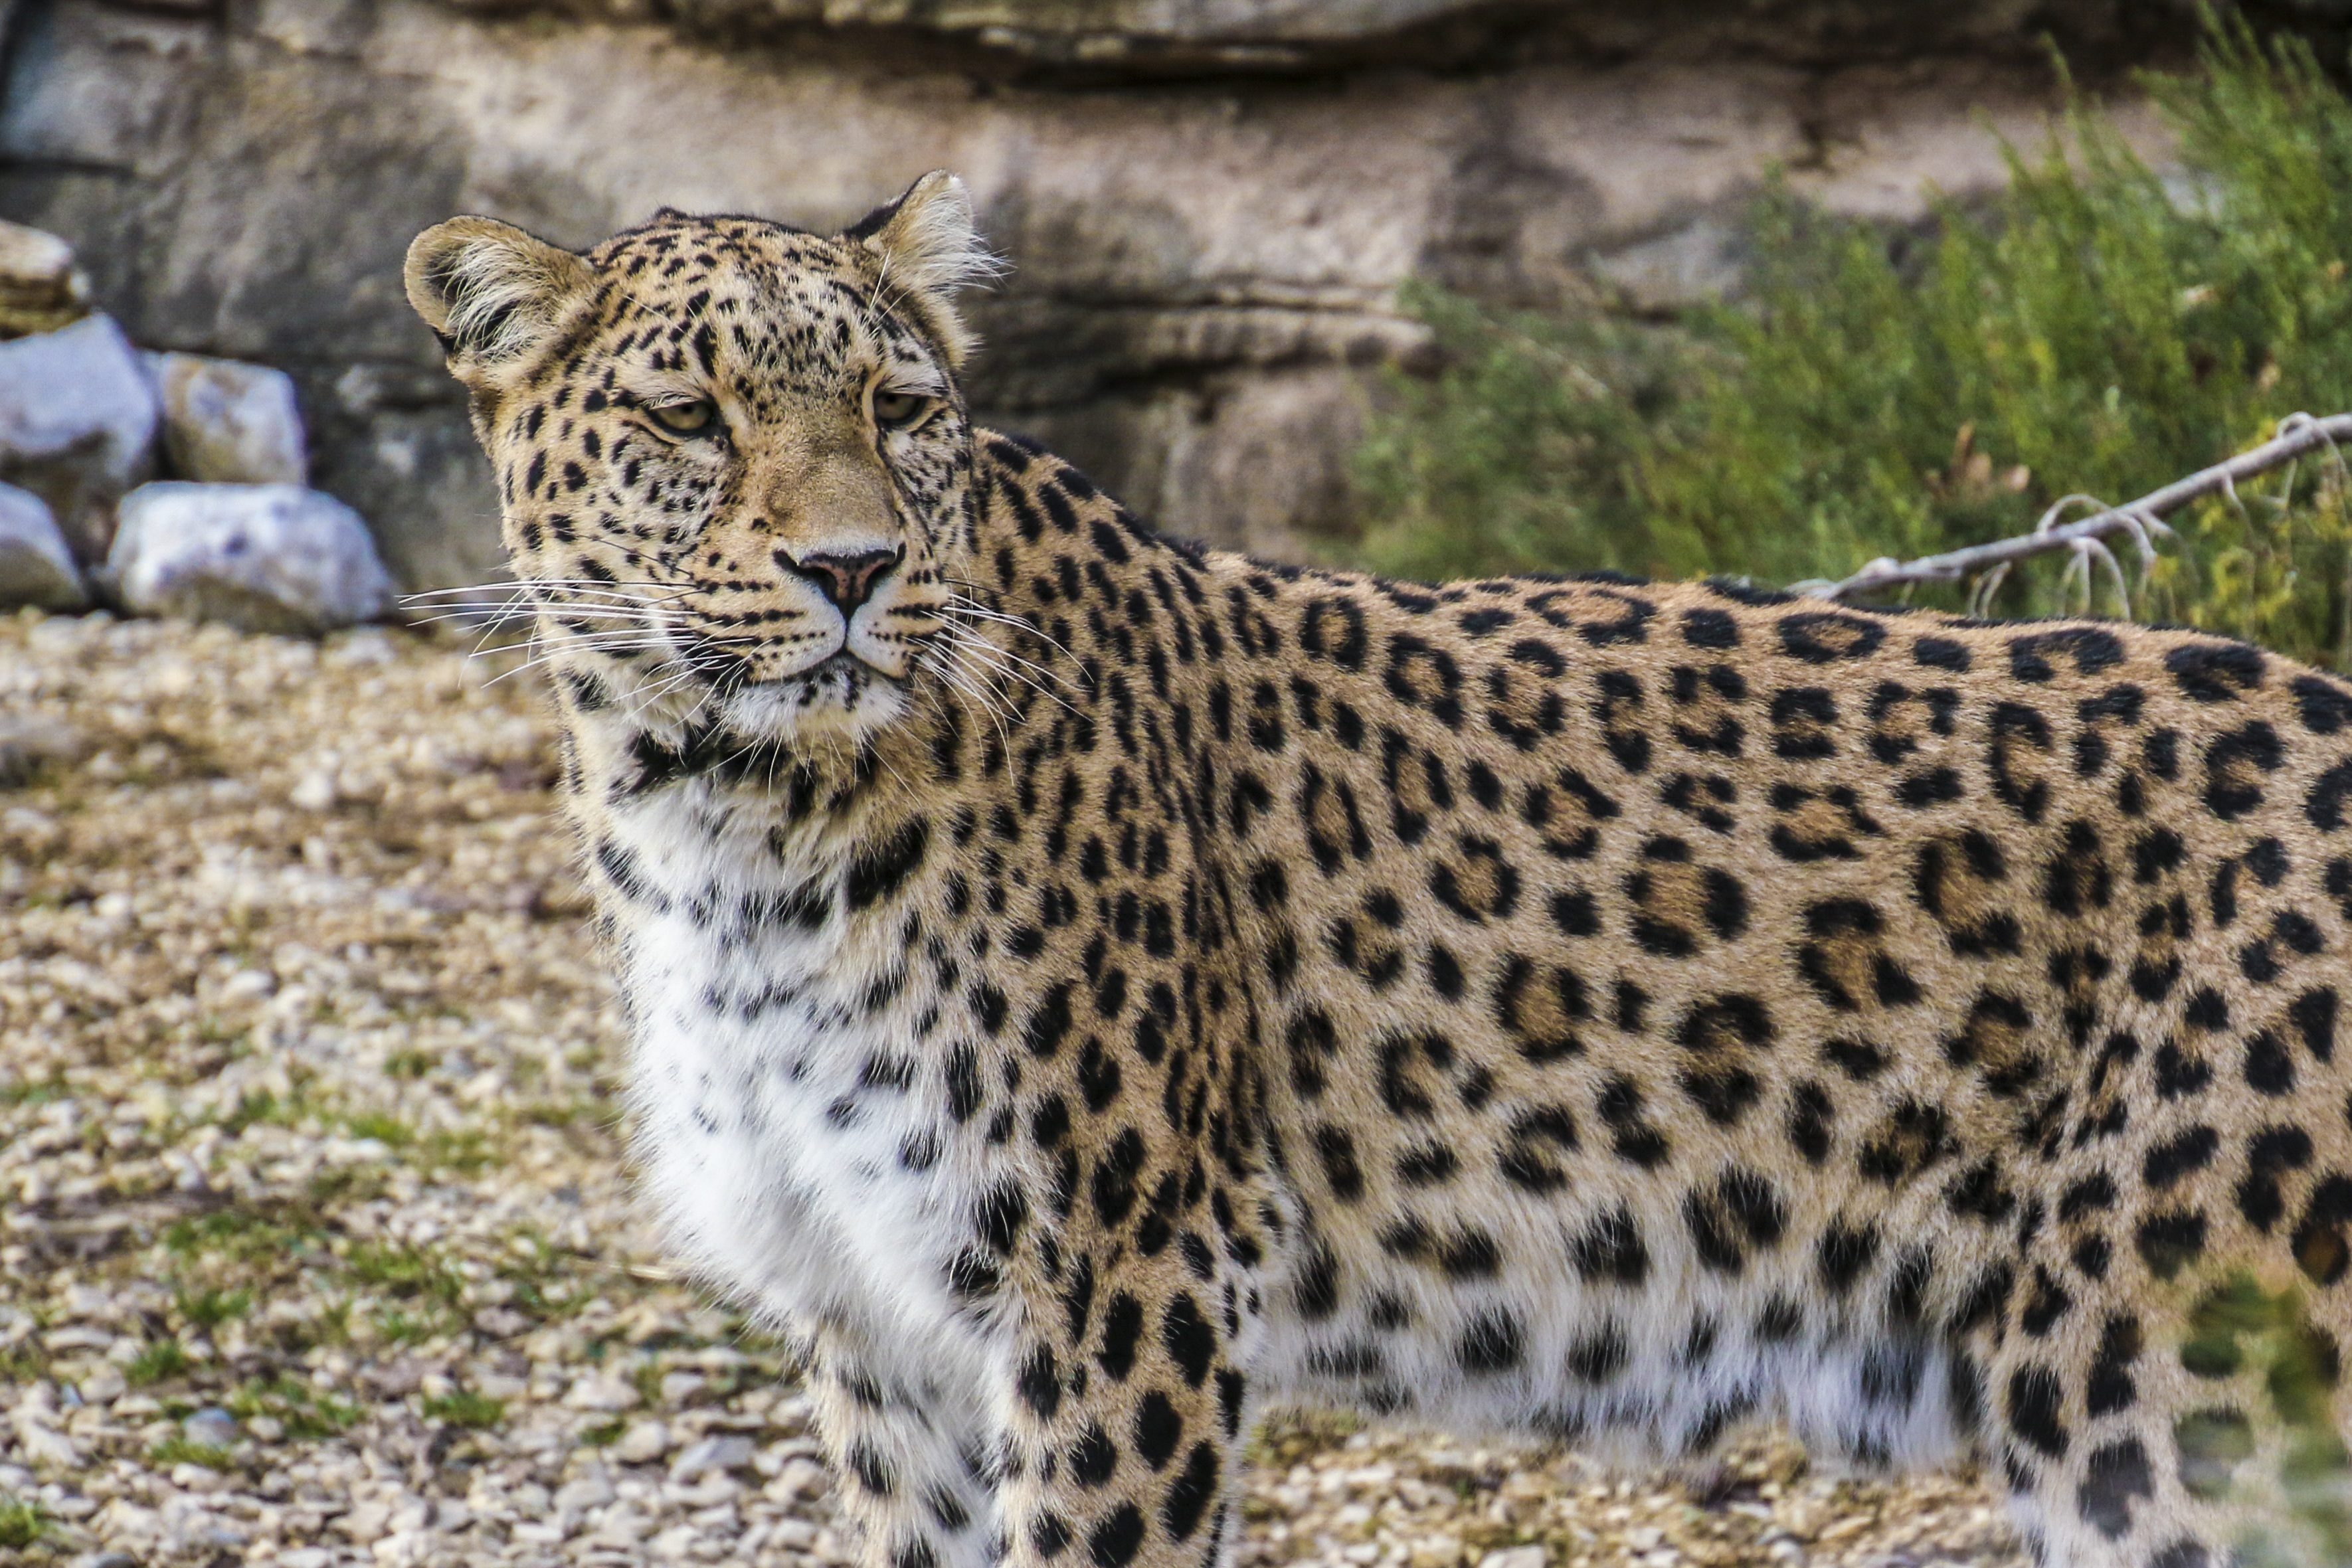
view, wildlife, zoo, portrait, cat, mammal, close, fauna, leopard, face, vertebrate, expression, elegant, mieze, attention, animal world, persian leopard, wallpapper, big cats, cat like mammal